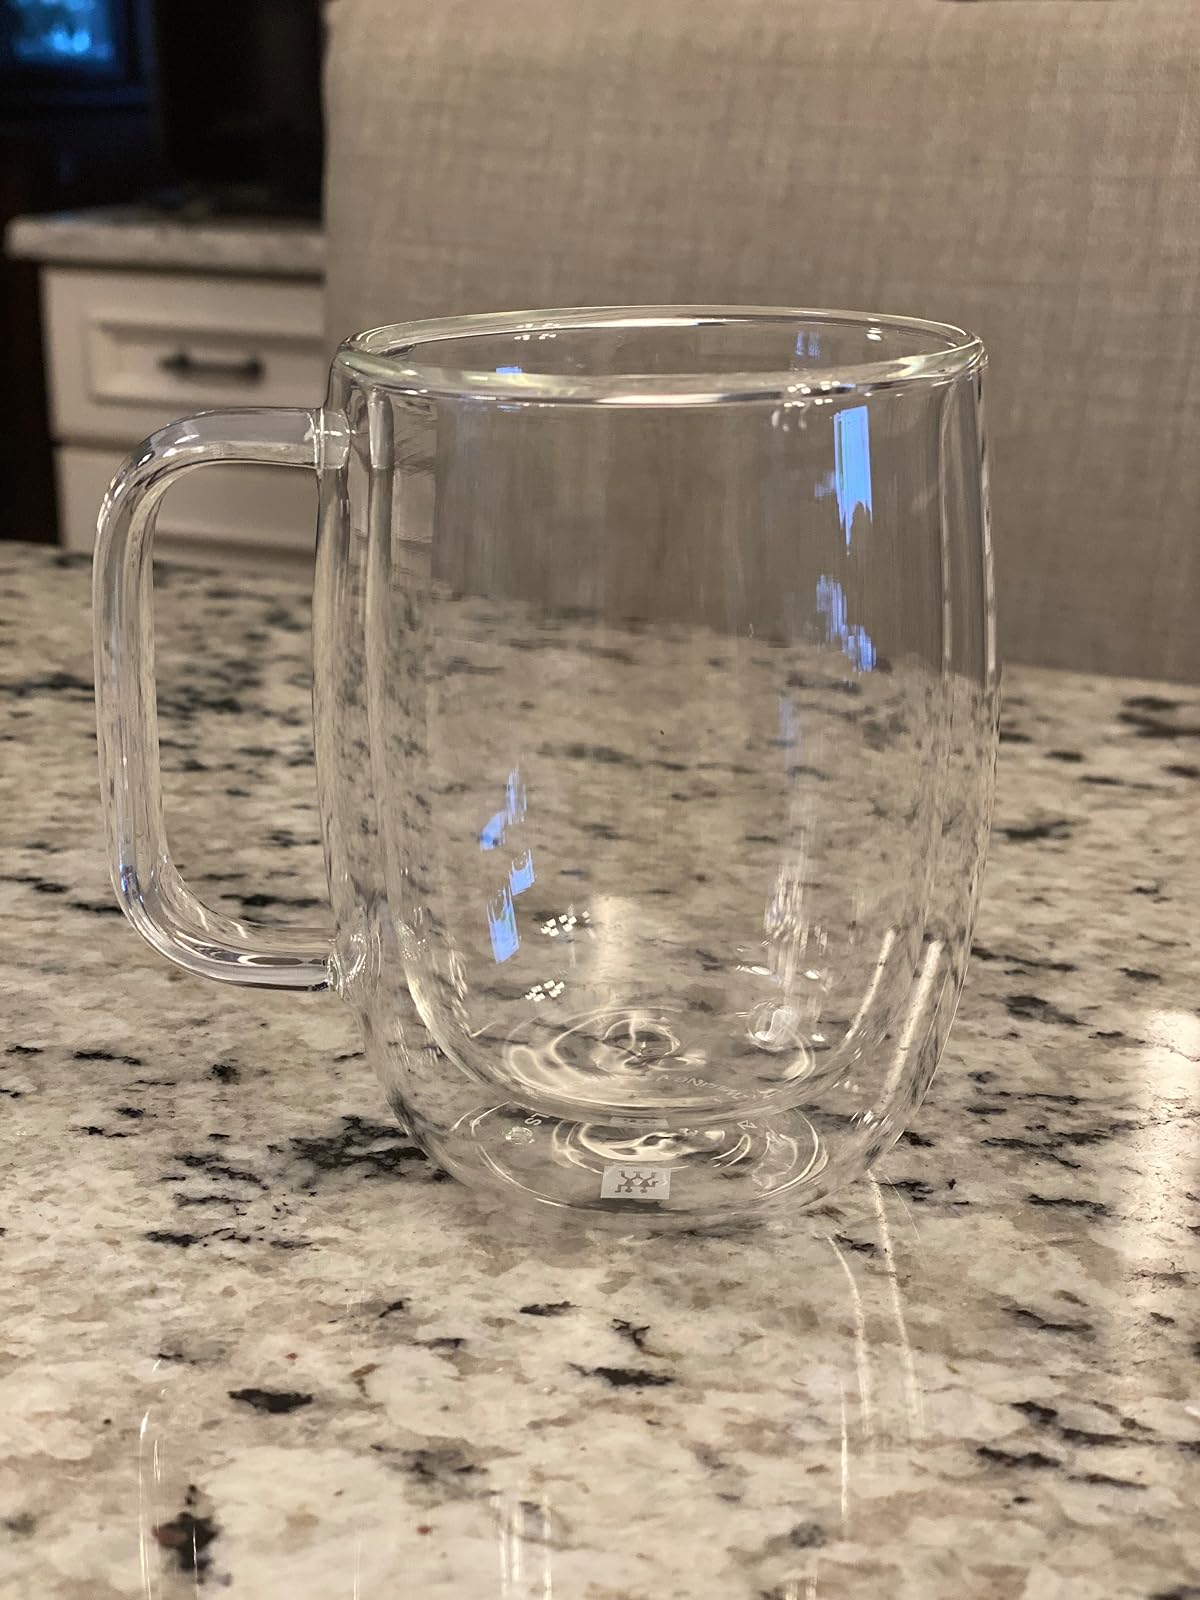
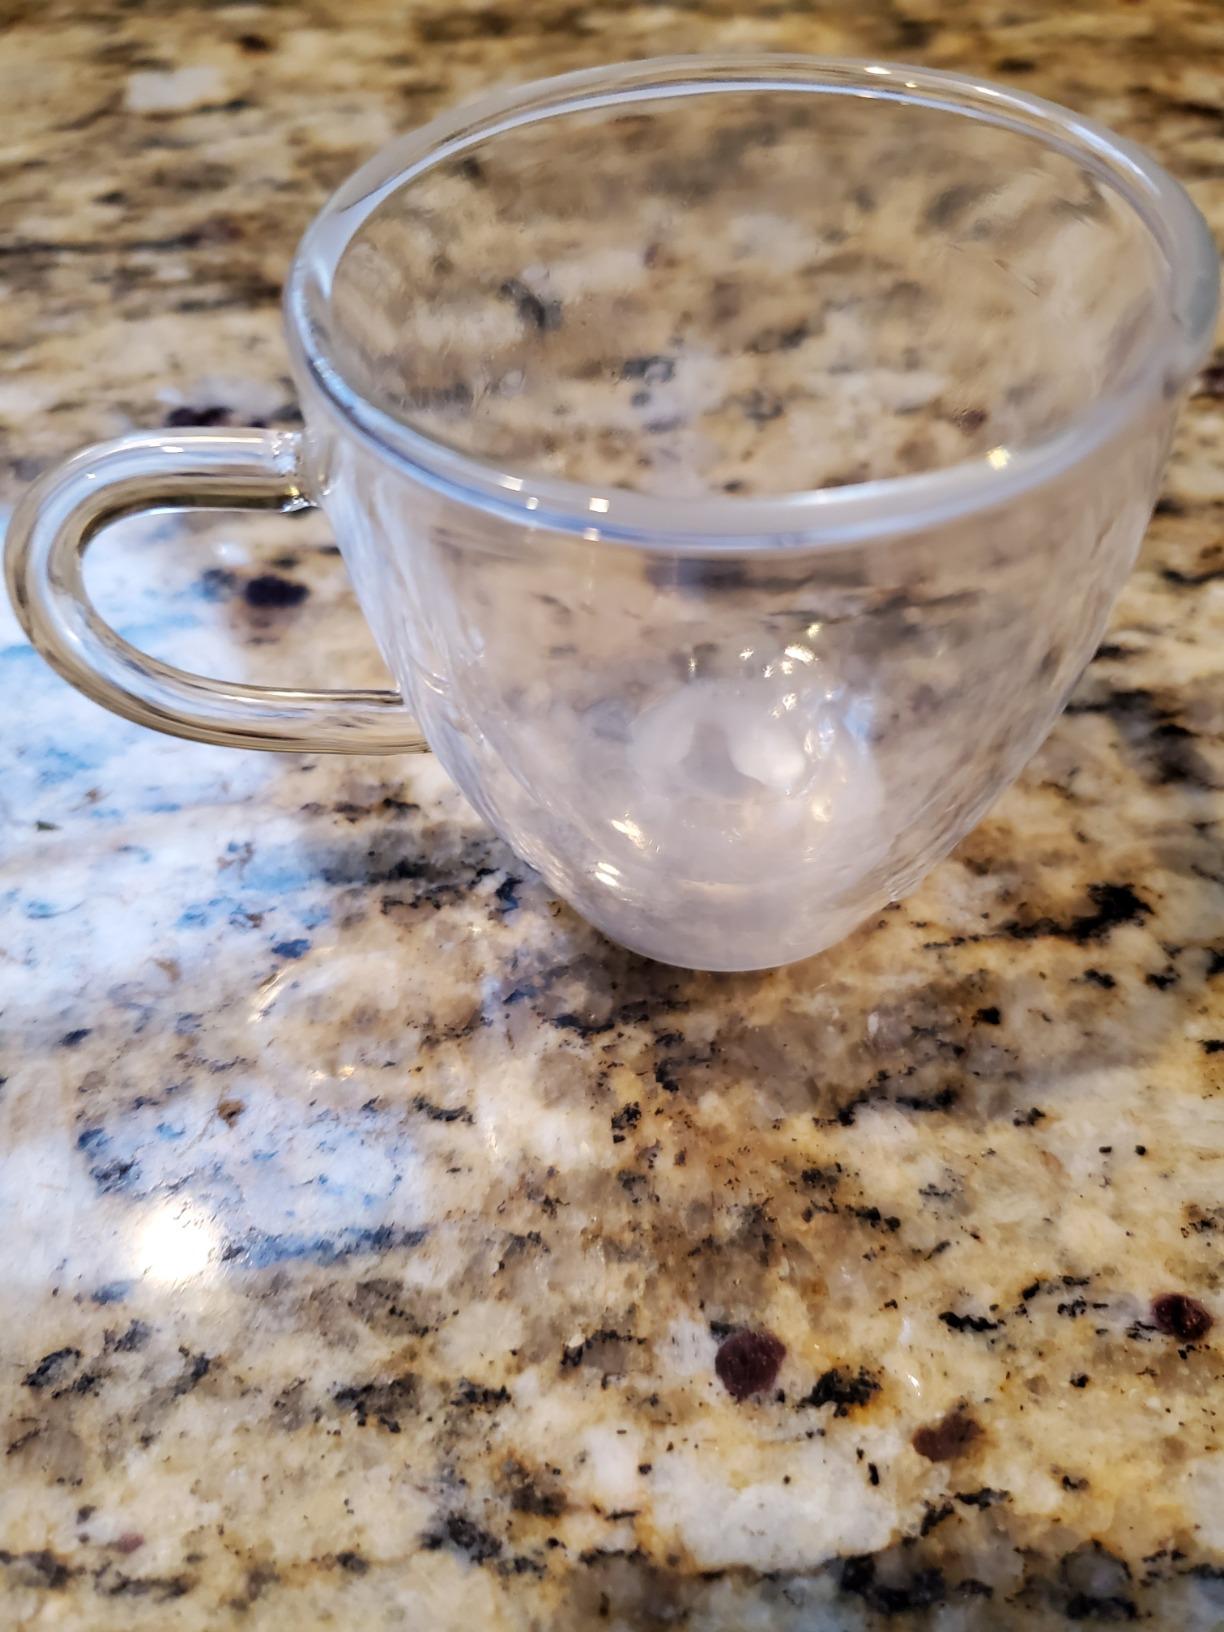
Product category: items_mug
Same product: no